Automixer

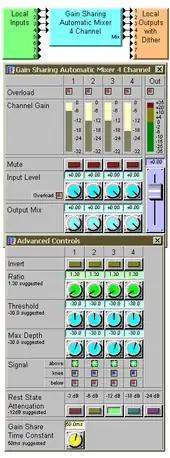
Graphic user interface for a digital automixer that uses a gain-sharing algorithm. Controls include threshold, depth, polarity inversion and muting for each input, as well as volume controls for the four inputs, the four individual outputs and the full mix output.

An automixer, or automatic microphone mixer, is a live sound mixing device that automatically reduces the strength of a microphone's audio signal when it is not being used.